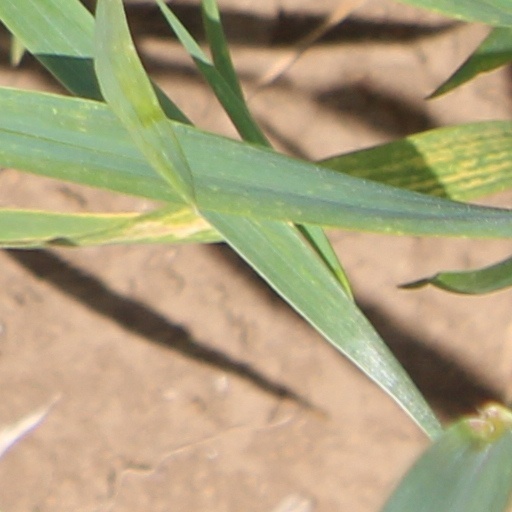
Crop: wheat